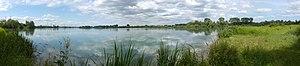
Panorama du Rhin à hauteur de l'île du Rohrschollen à Strasbourg (une réserve naturelle).
La réserve naturelle nationale de l'île du Rohrschollen est une réserve naturelle nationale d’Alsace. Créée en 1997, elle est située sur le Rhin au sud-est de Strasbourg et protège 310 hectares de forêt alluviale.